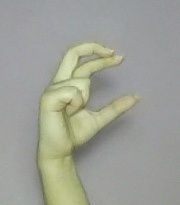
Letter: thal